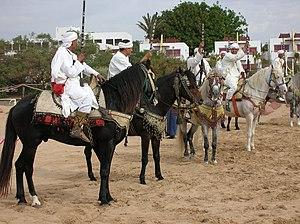
Le Barbe est une race chevaline originaire d'Afrique du Nord. Il est traditionnellement associé aux peuples amazighs du Maghreb, et mentionné dès l'Empire romain. Le Barbe gagne l'Europe en nombre à la faveur des conquêtes musulmanes des VIIᵉ et VIIIᵉ siècles. Il est renommé comme monture de dressage classique dans nombre de Cours royales à partir du XIVᵉ siècle. Tombé dans l'oubli au XXᵉ siècle, le Barbe est remis au goût du jour à la fin des années 1980.
Les Maghrébins sont les habitants du Maghreb, ou les personnes originaires du Maghreb. Ils forment une population hétérogène issue de divers peuples Berbères anciens, sédentaires ou nomades, auxquels d'autres peuples se sont mêlés au cours de l'histoire. La diffusion de la langue arabe au Maghreb à partir du VIIIᵉ siècle, qui s'est mêlée au substrat berbère et ses apports punique et latin préexistants, a donné naissance à l'arabe maghrébin, qui est aujourd'hui la principale langue véhiculaire du Maghreb. Cet arabe maghrébin possède diverses variétés locales, qui forment un continuum linguistique depuis la Libye, jusqu'à la Mauritanie et qui côtoient par endroits des langues berbères régionales telles que le chleuh, le kabyle, le chaoui ou le rifain.